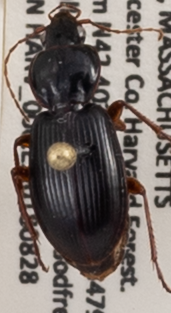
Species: Synuchus impunctatus
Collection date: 2018-08-28
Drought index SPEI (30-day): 1.69
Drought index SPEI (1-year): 1.13
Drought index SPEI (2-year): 1.01